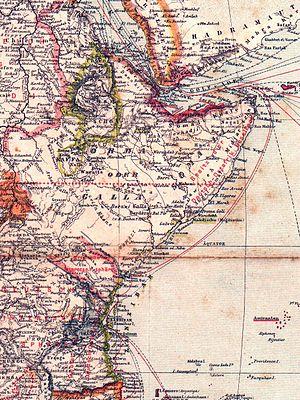
Georg von Prittwitz und Gaffron, né le 17 juin 1861 à Breslau et mort en 1936, est un officier allemand qui fut explorateur en Afrique.